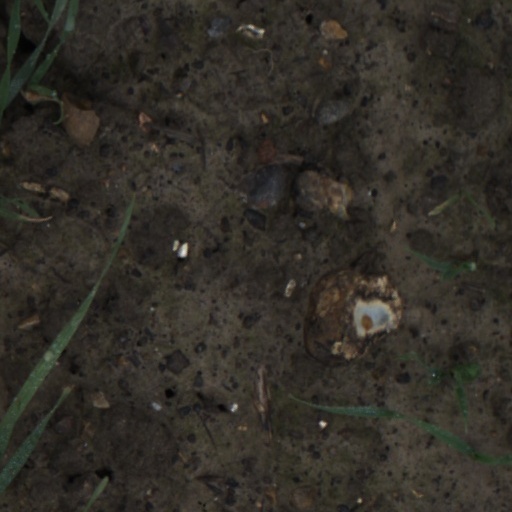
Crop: wheat